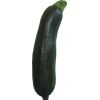
Label: dark_zucchini